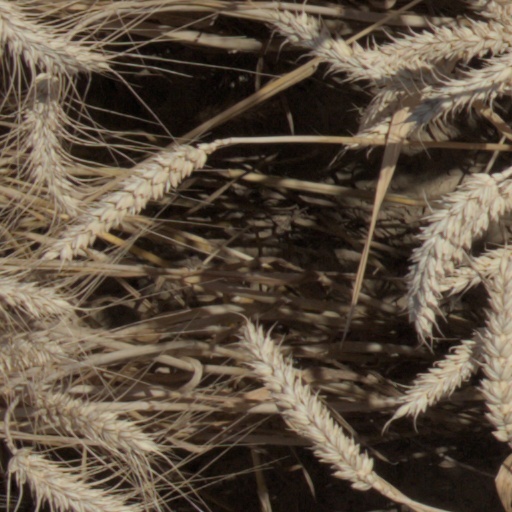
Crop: wheat